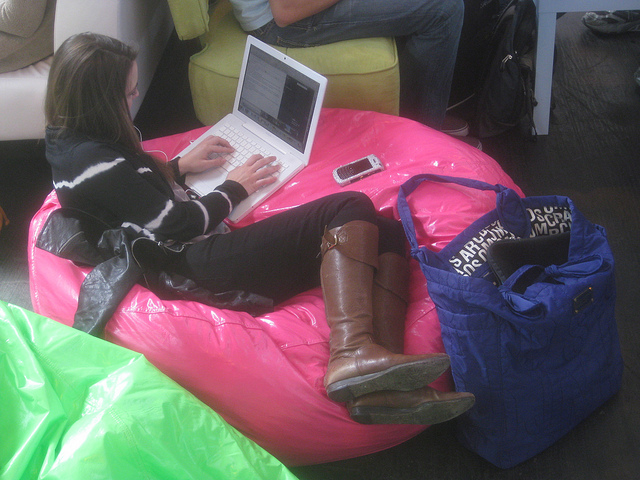
user: Given an image and a question. Answer the question in a short answer. Question: What is the woman sitting on? Short Answer:
assistant: bean bag